Badminton Federation of Armenia

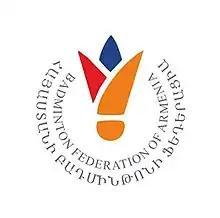
Badminton Federation of Armenia logo

The Badminton Federation of Armenia, is the regulating body of badminton in Armenia, governed by the Armenian Olympic Committee. The headquarters of the federation is located in Yerevan.